George Gray (Delaware politician)

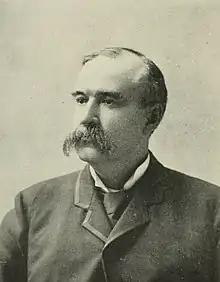
Gray

George Gray (May 4, 1840 – August 7, 1925) was a United States senator from Delaware and a United States circuit judge of the United States Court of Appeals for the Third Circuit and the United States Circuit Courts for the Third Circuit.